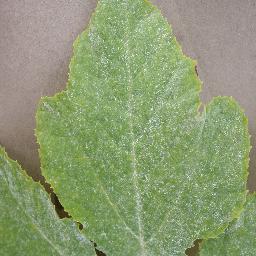
Label: Squash___Powdery_mildew